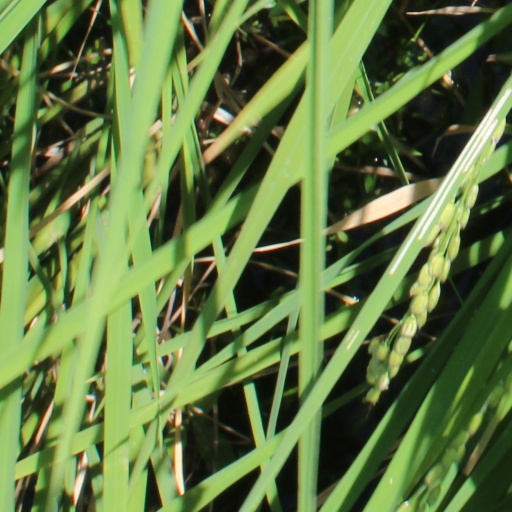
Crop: rice